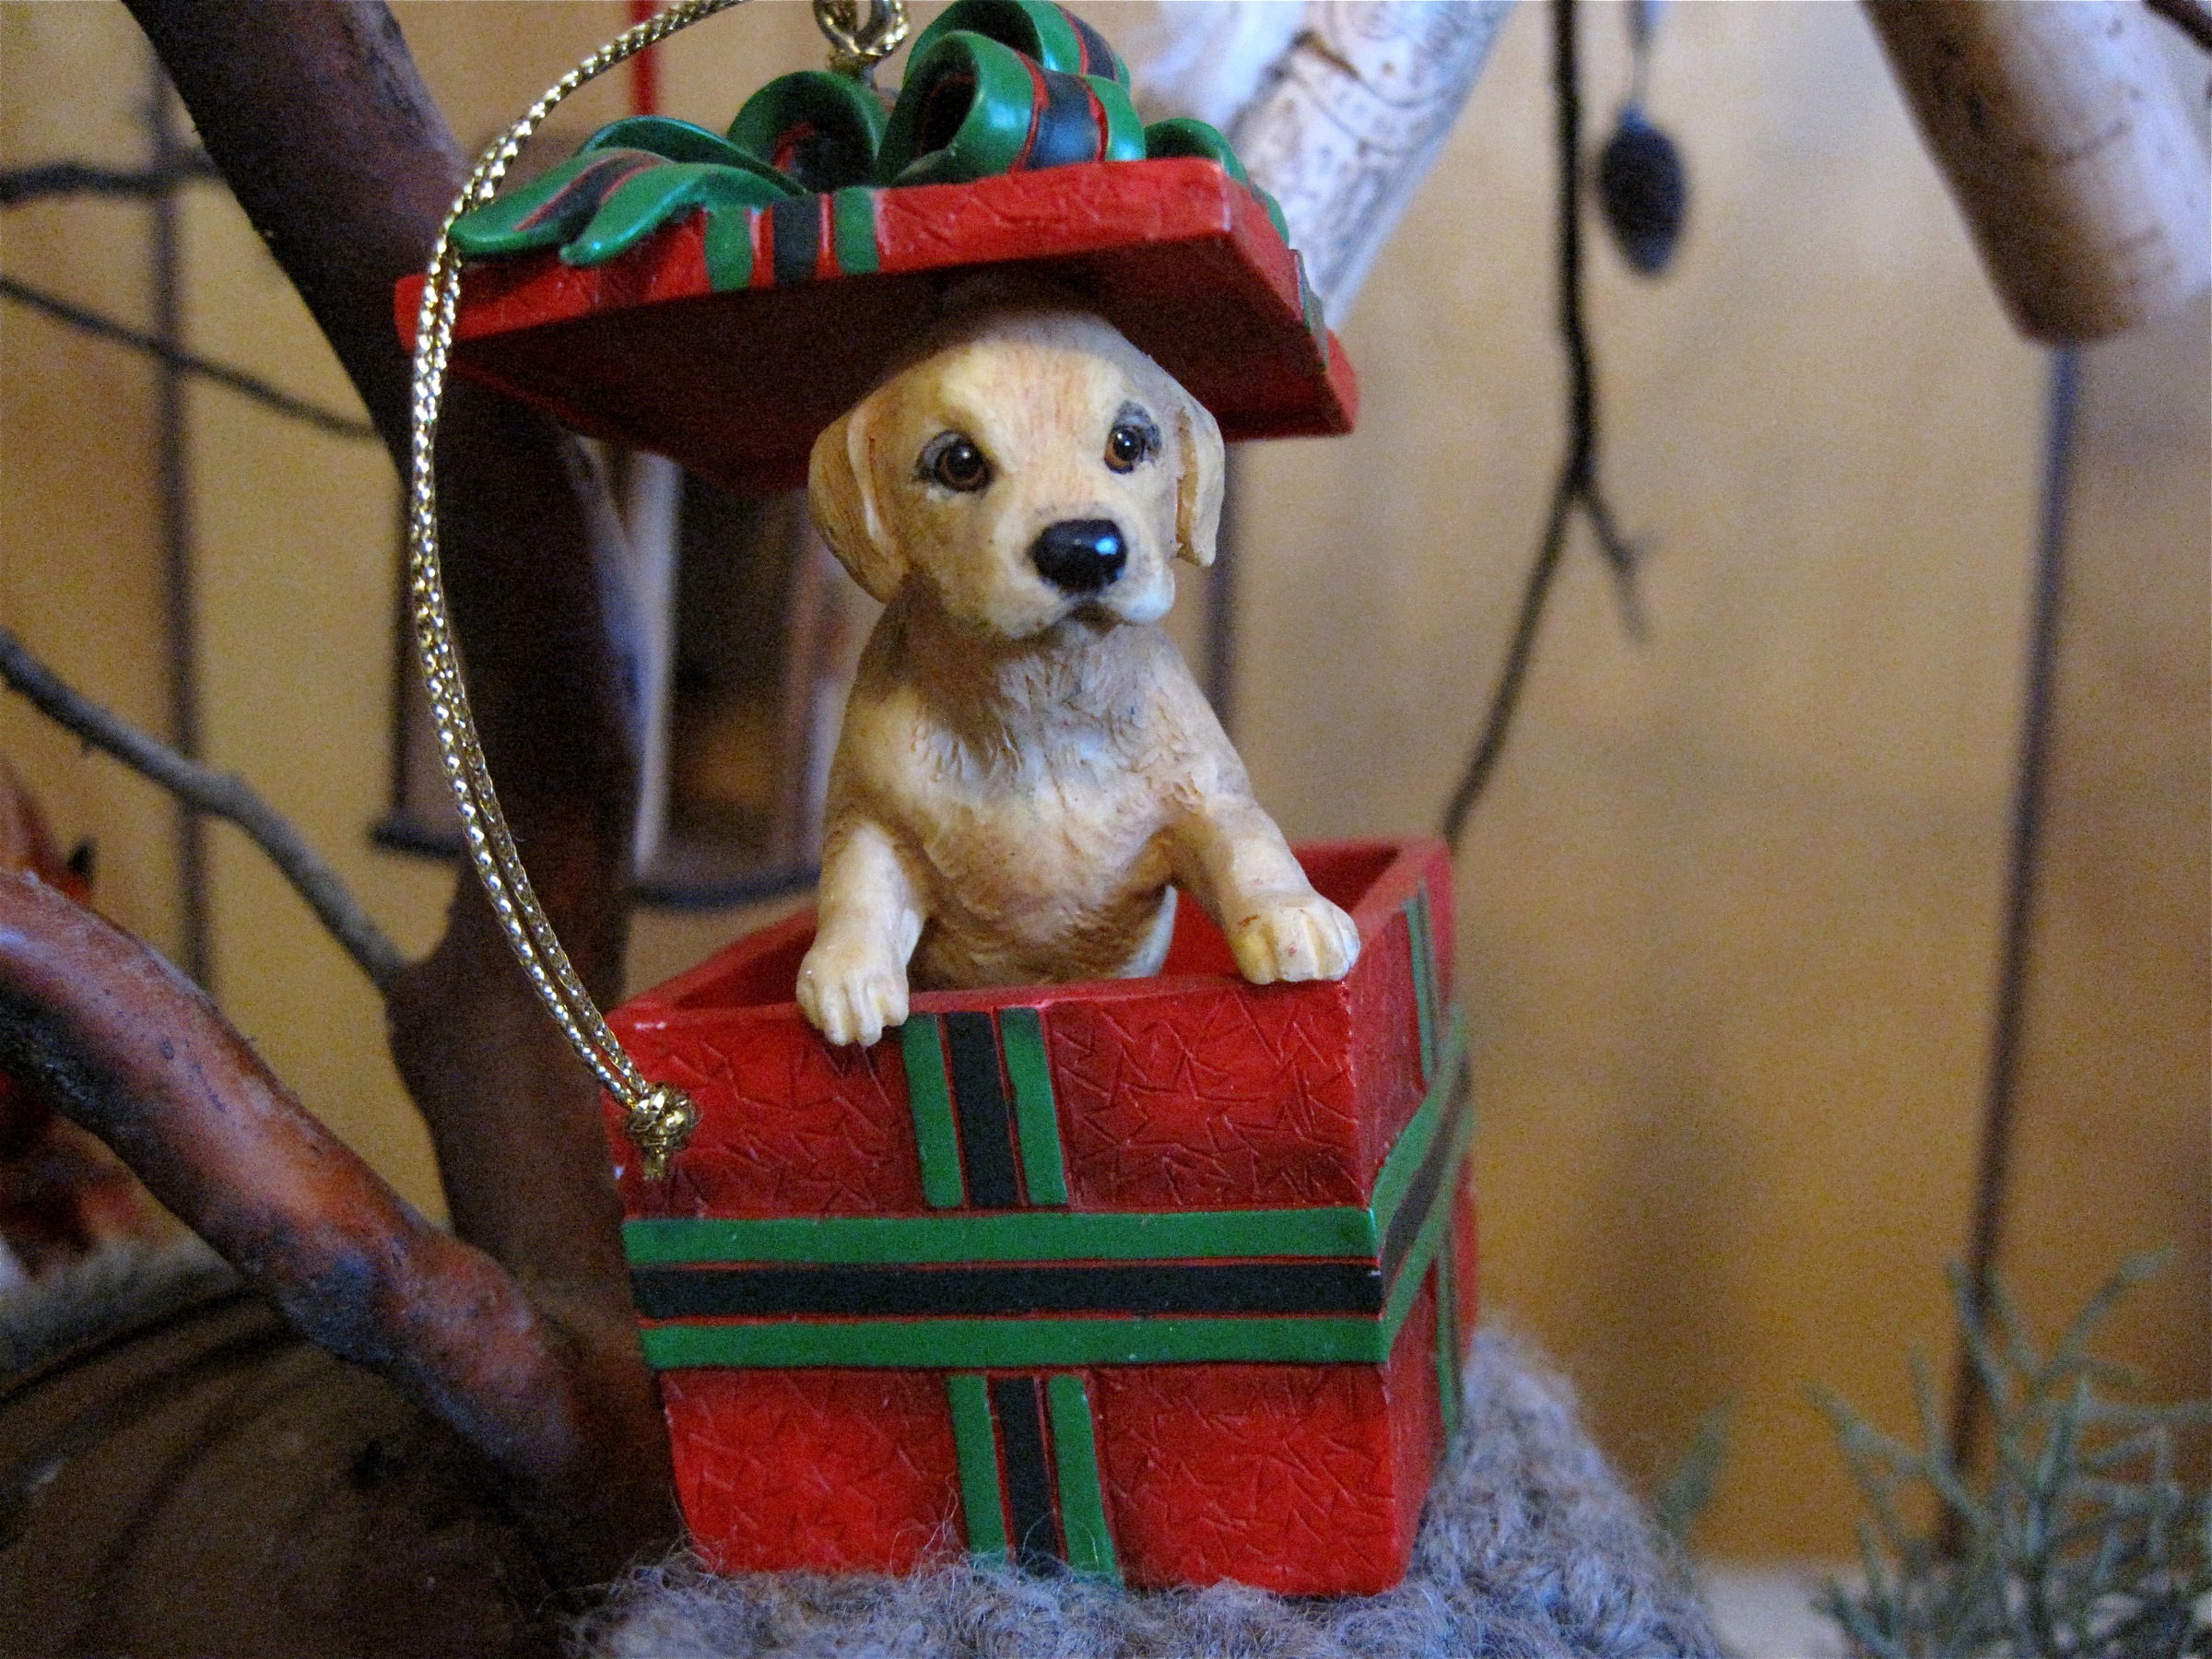
puppy, dog, red, mammal, christmas, xmas, dog like mammal, dog crossbreeds